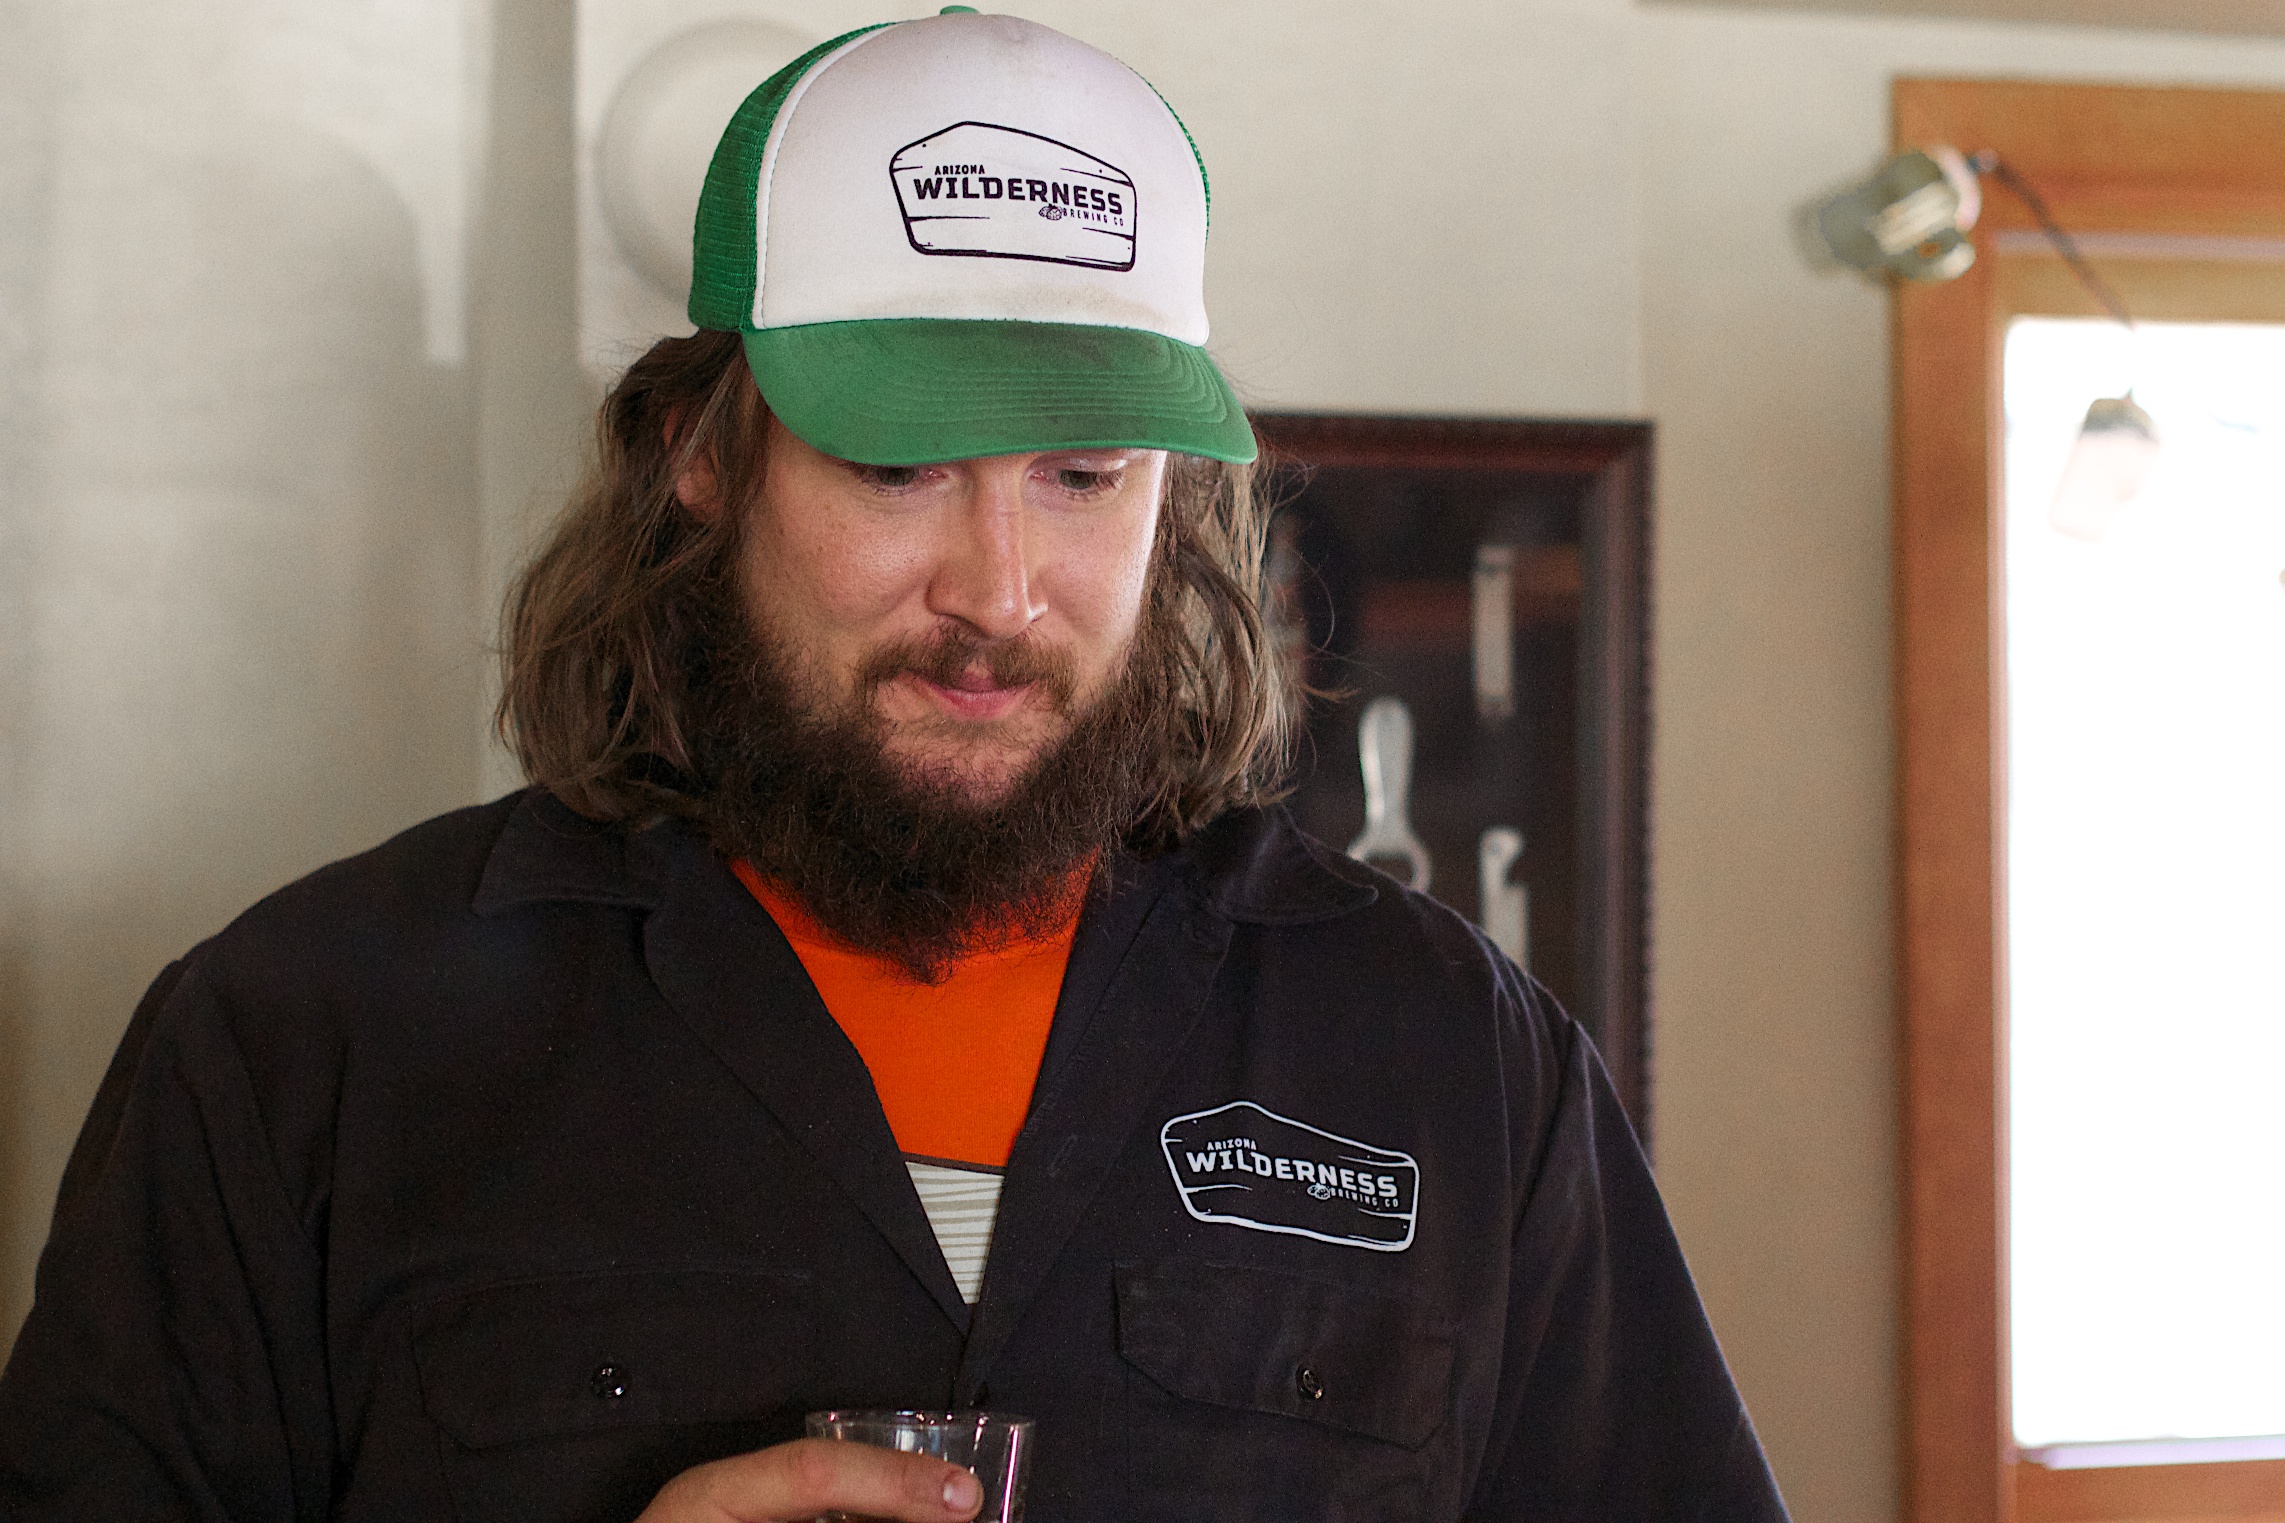
person, hair, profession, beard, beer, thatbrewery, beardbrew, facial hair